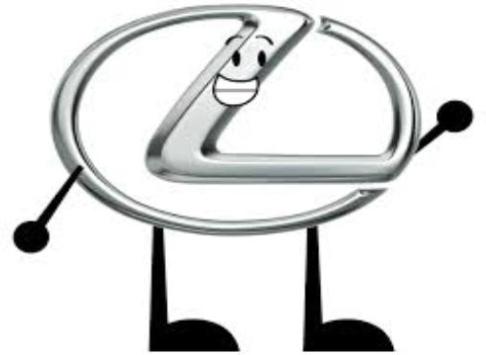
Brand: lexus-2
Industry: Transportation